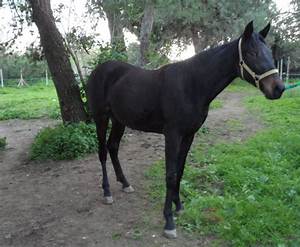
Label: cavallo